Aachen Hauptbahnhof

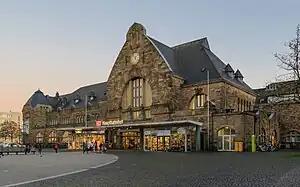
Station forecourt and main entrance

Aachen Hauptbahnhof (German for Aachen main station) is the most important railway station for the city of Aachen, in the far west of Germany near the Dutch and Belgian border. It is the largest of the four currently active Aachen stations, and is integrated into the long-distance network.